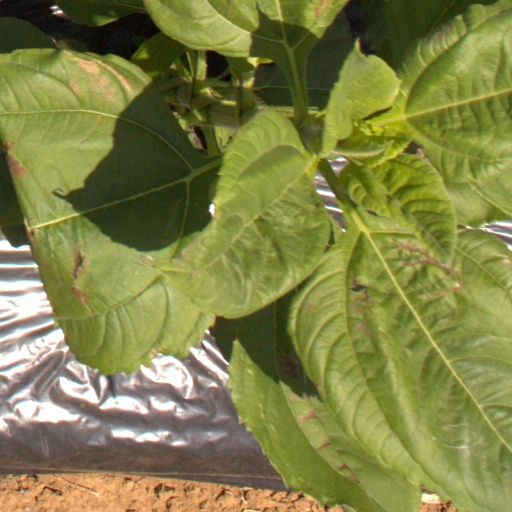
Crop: Jerusalem artichoke